Asaka Station (Saitama)

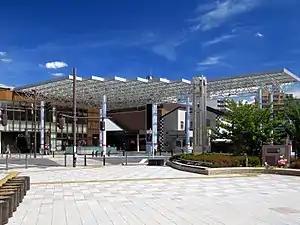
The south entrance in September 2012

is a passenger railway station located in the city of Asaka, Saitama, Japan, operated by the private railway operator Tōbu Railway.